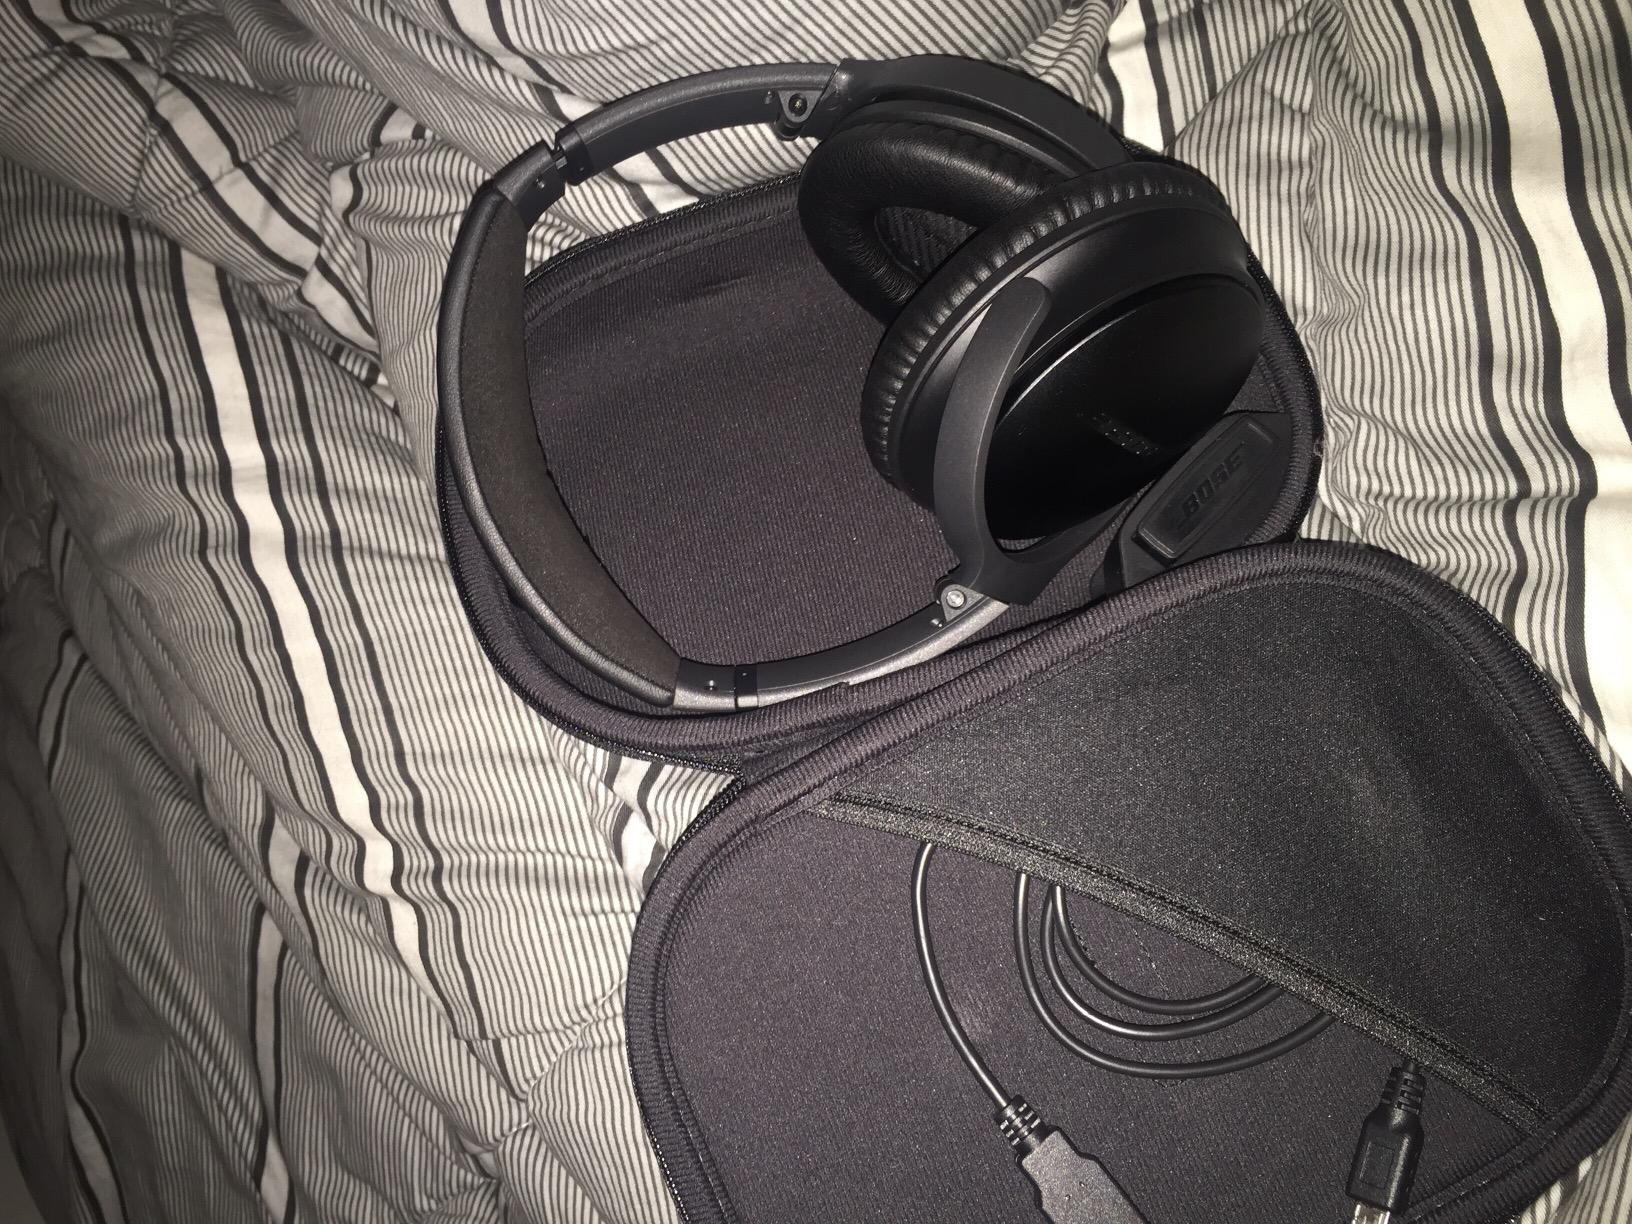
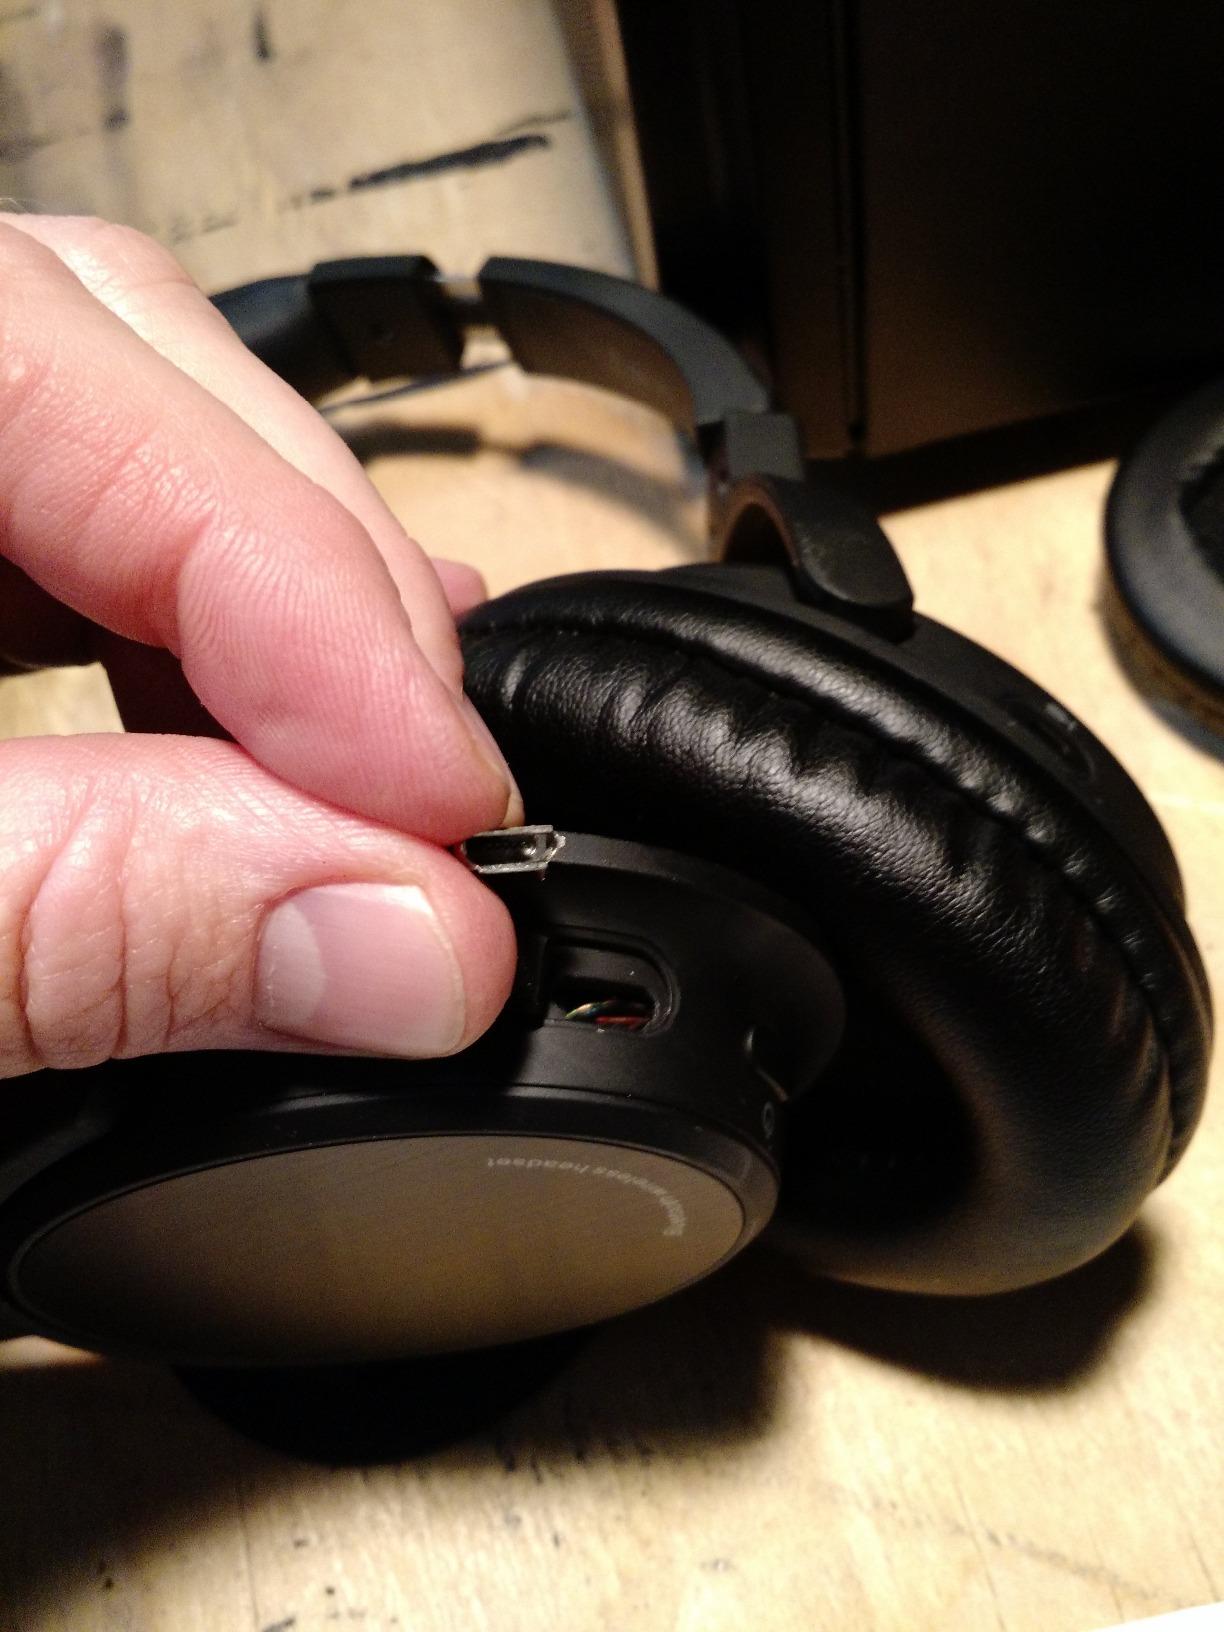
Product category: headphones
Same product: no